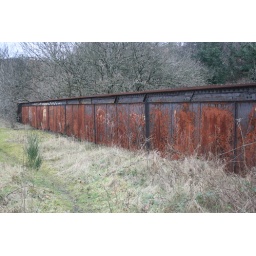
Old railway bridge running over the current north clyde line that leads to Balloch and Helensburgh Central